Max Hoff (canoeist)

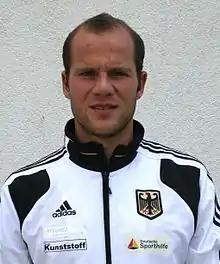
Hoff in 2011

Max Hoff (born 12 September 1982) is a German sprint canoeist and former wildwater canoeist who has competed since the late 2000s. He has won a total of eight medals at the ICF Canoe Sprint World Championships with five golds (K-1 1000 m: 2009, 2010, 2013; K-1 5000 m: 2011 and K-4 1000 m: 2011 ) and three silvers (K-1 5000 m: 2010, 2014, 2015).